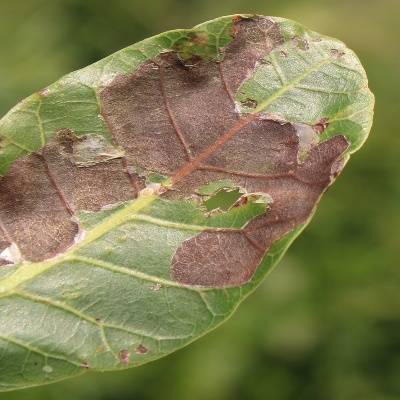
Crop: Cashew
Condition: leaf miner